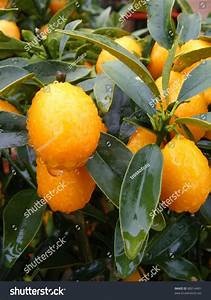
Label: mandarine